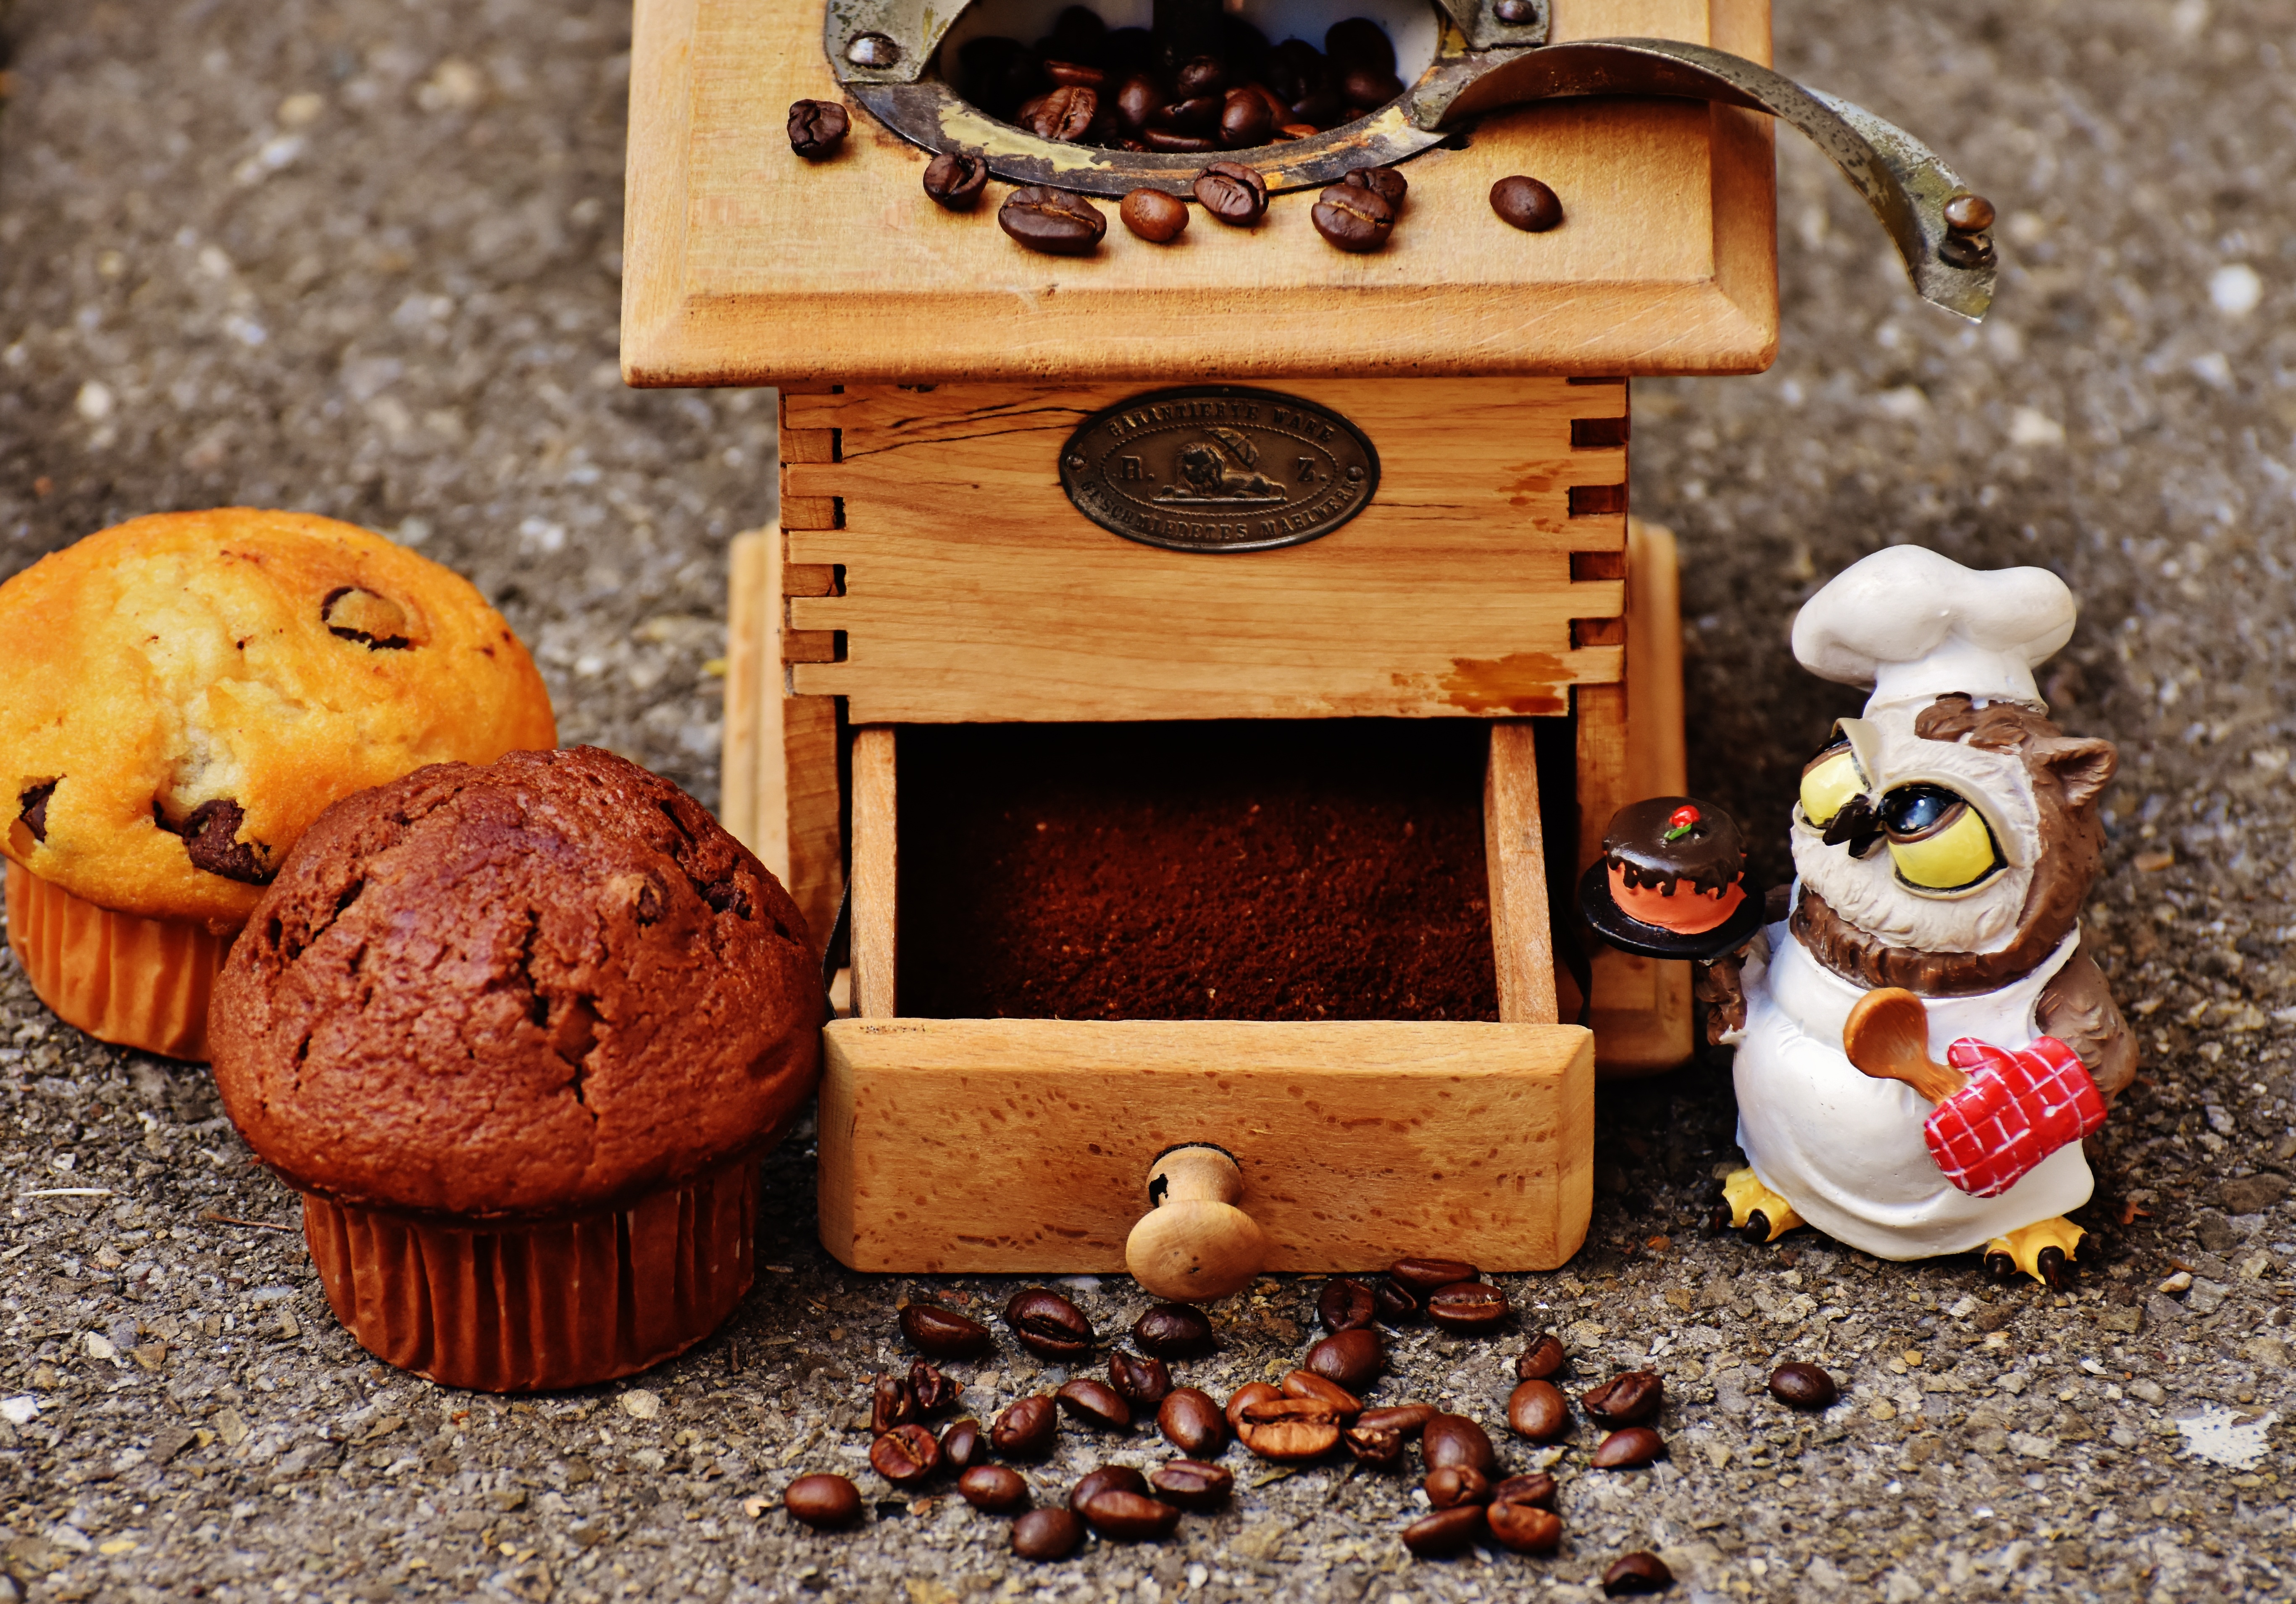
coffee, sweet, food, chocolate, baking, dessert, eat, owl, delicious, cake, bakery, muffin, calories, bake, pastries, grinder, cookies, figure, baker, enjoy, benefit from, treat, baked goods, small cakes, coffee beans, baked food, schokoladenmuffins, fine pastry